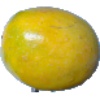
Label: Maracuja 1